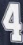
Number: 4